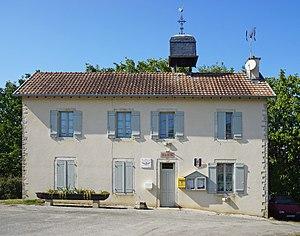
La mairie d'Oricourt.
Oricourt est une commune française située dans le département de la Haute-Saône, en région Bourgogne-Franche-Comté.